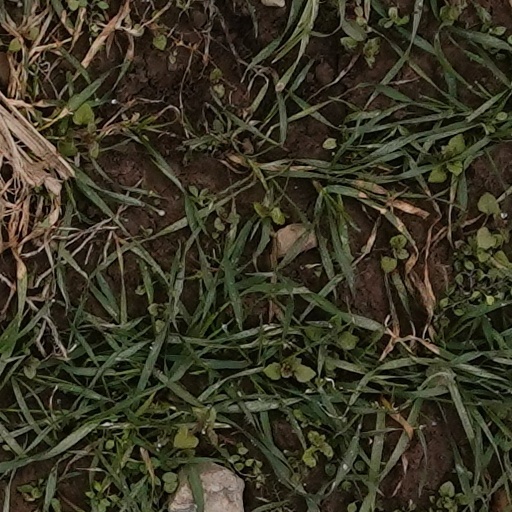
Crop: wheat